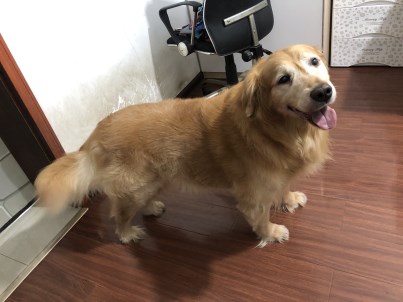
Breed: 5355-n000126-golden_retriever